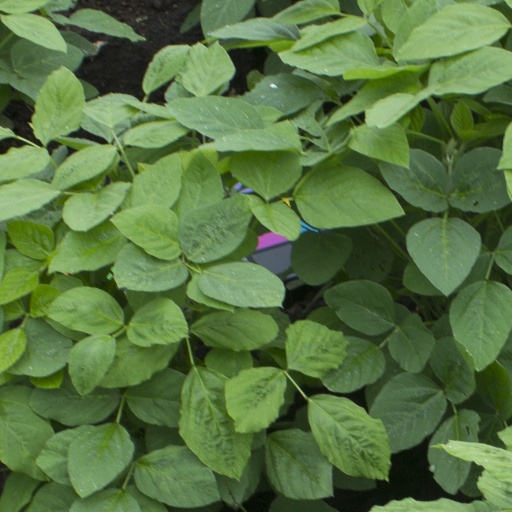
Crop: soybean